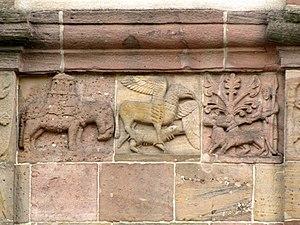
L'abbaye d'Andlau est une abbaye bénédictine fondée en 880. Elle est à l'origine de la commune d'Andlau dans le département du Bas-Rhin et la région Alsace.
L'église Saint-Pierre-et-Paul est une église catholique située à Andlau, en France.